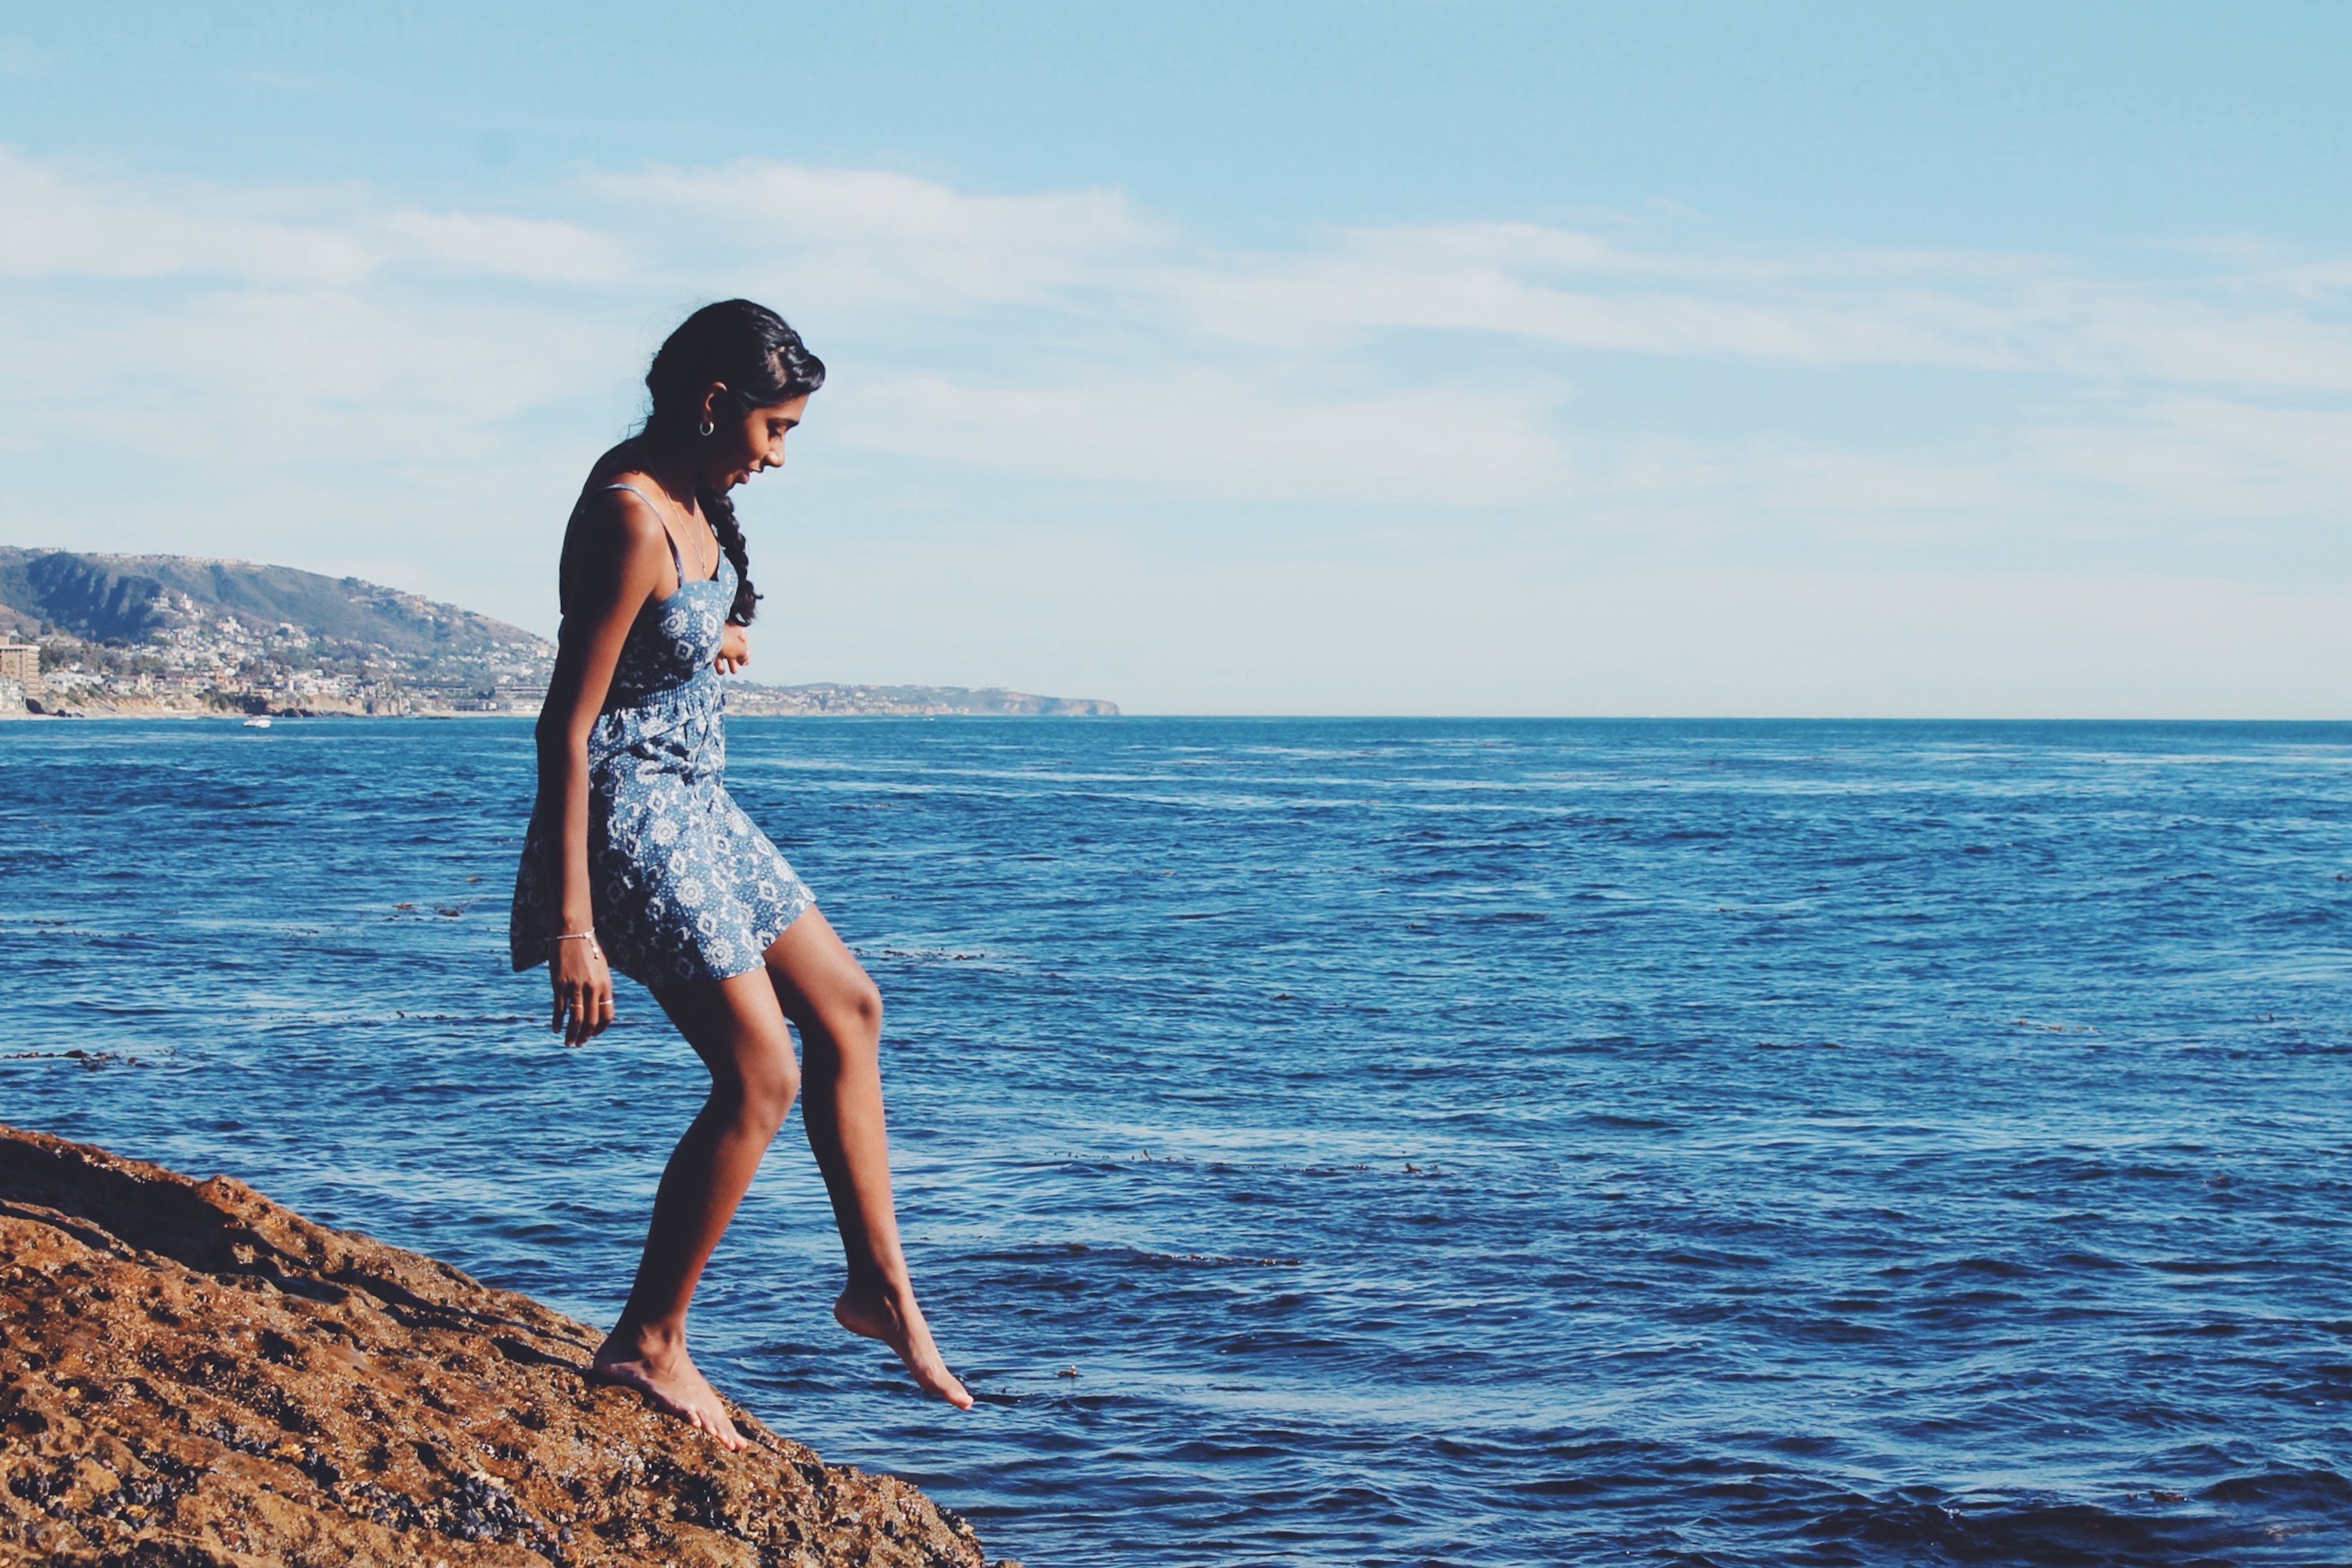
beach, sea, coast, water, ocean, horizon, person, girl, shore, wave, vacation, coastline, model, bay, blue, body of water, beauty, photo shoot